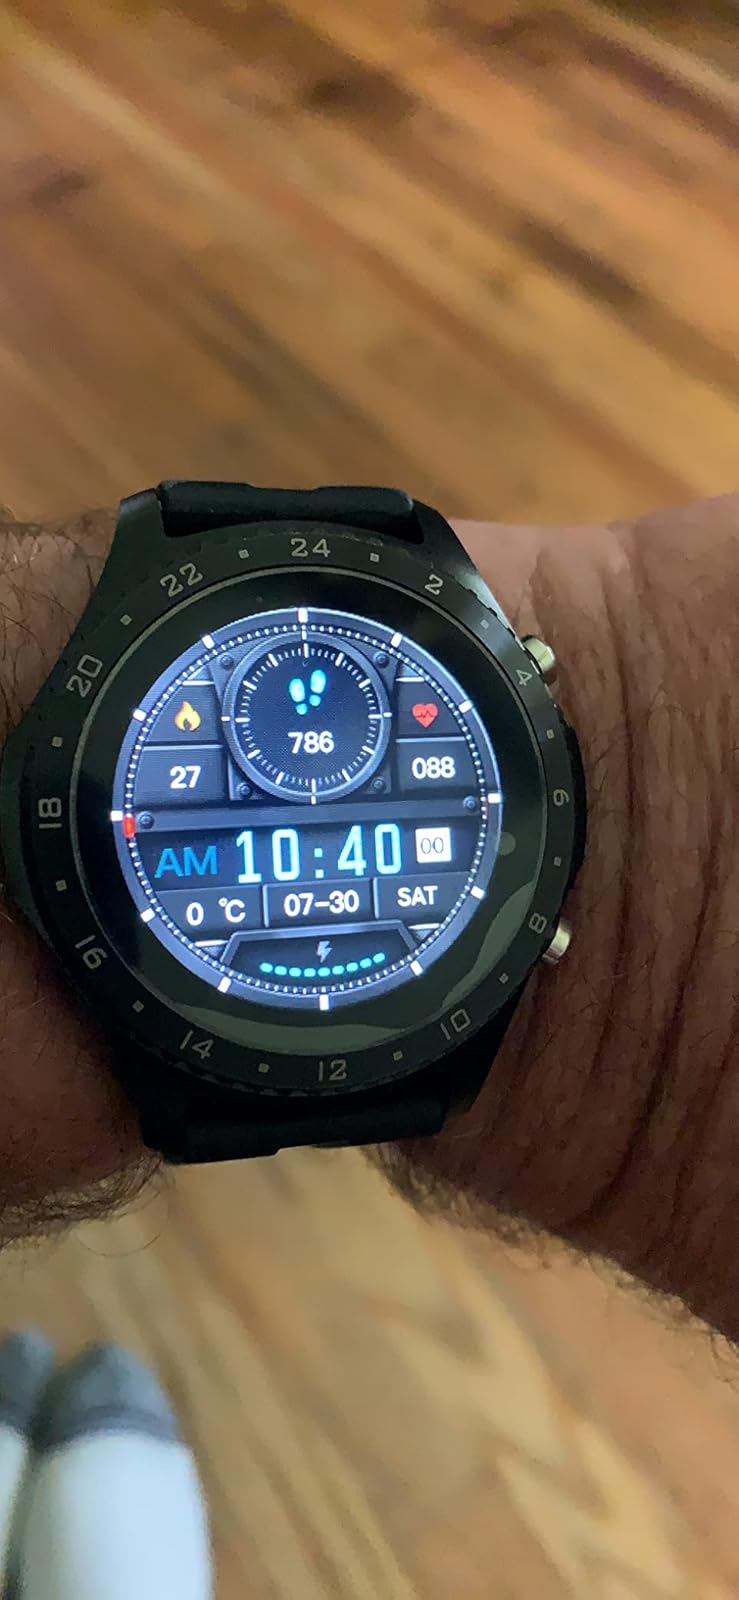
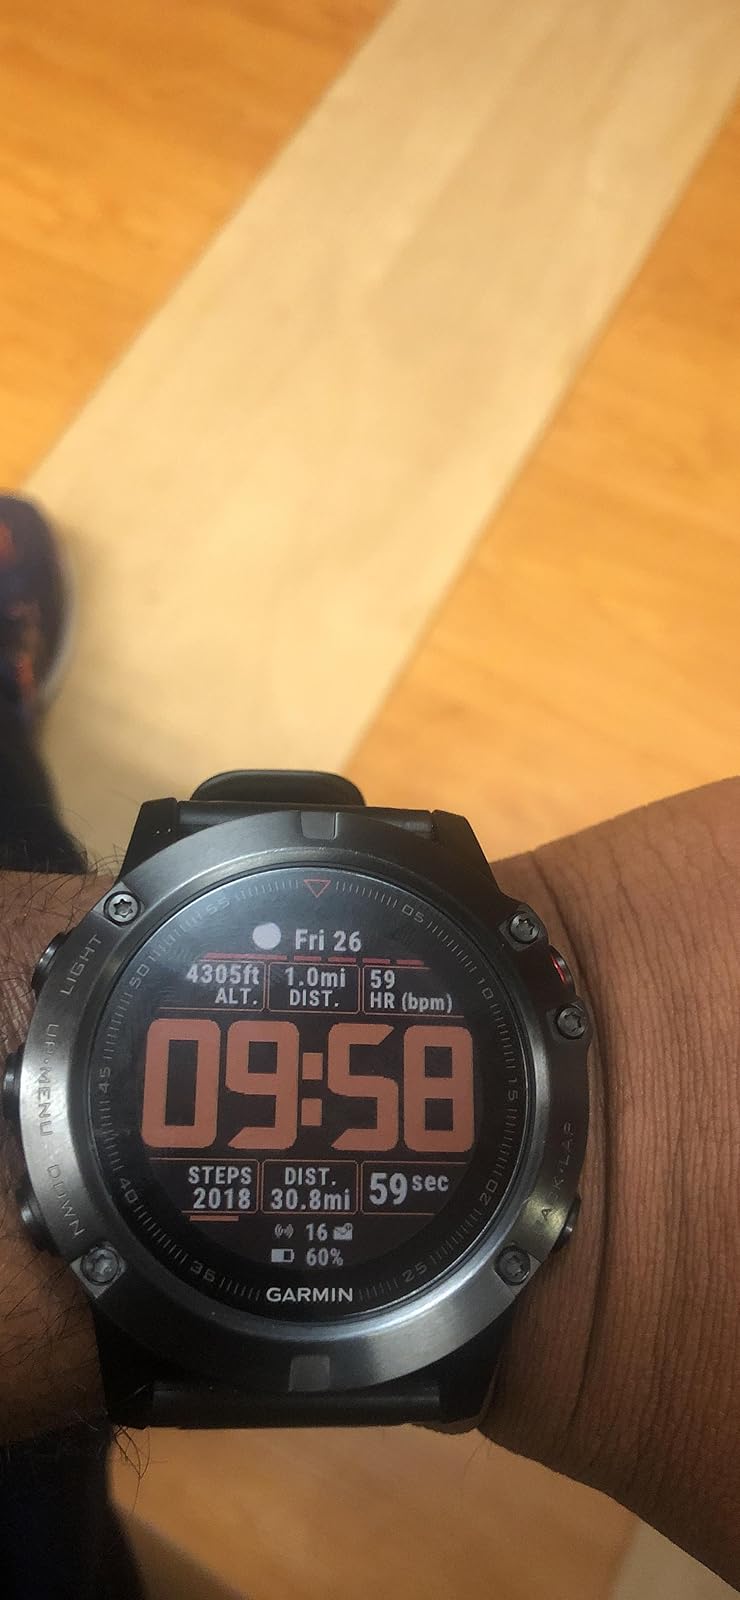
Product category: smartwatch
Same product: no